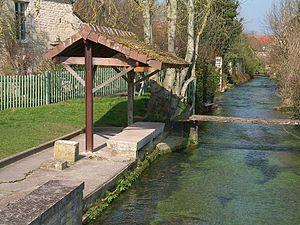
Lavoir de la place du Panitre à Reviers (Calvados)
Reviers est une commune française, située dans le département du Calvados en région Normandie, peuplée de 566 habitants.
La Mue est une rivière française de Normandie, affluent de la Seulles en rive droite, dans le département du Calvados.